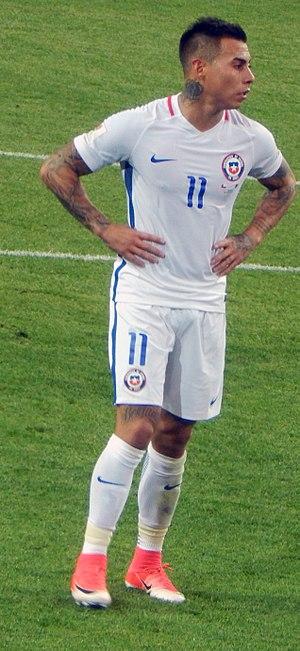
Eduardo Vargas, également connu comme Edu Vargas et surnommé Edu ou Edu V., né le 20 novembre 1989 à Santiago, est un footballeur international chilien qui joue aux postes d'ailier droit, gauche ou avant-centre aux Tigres UANL.